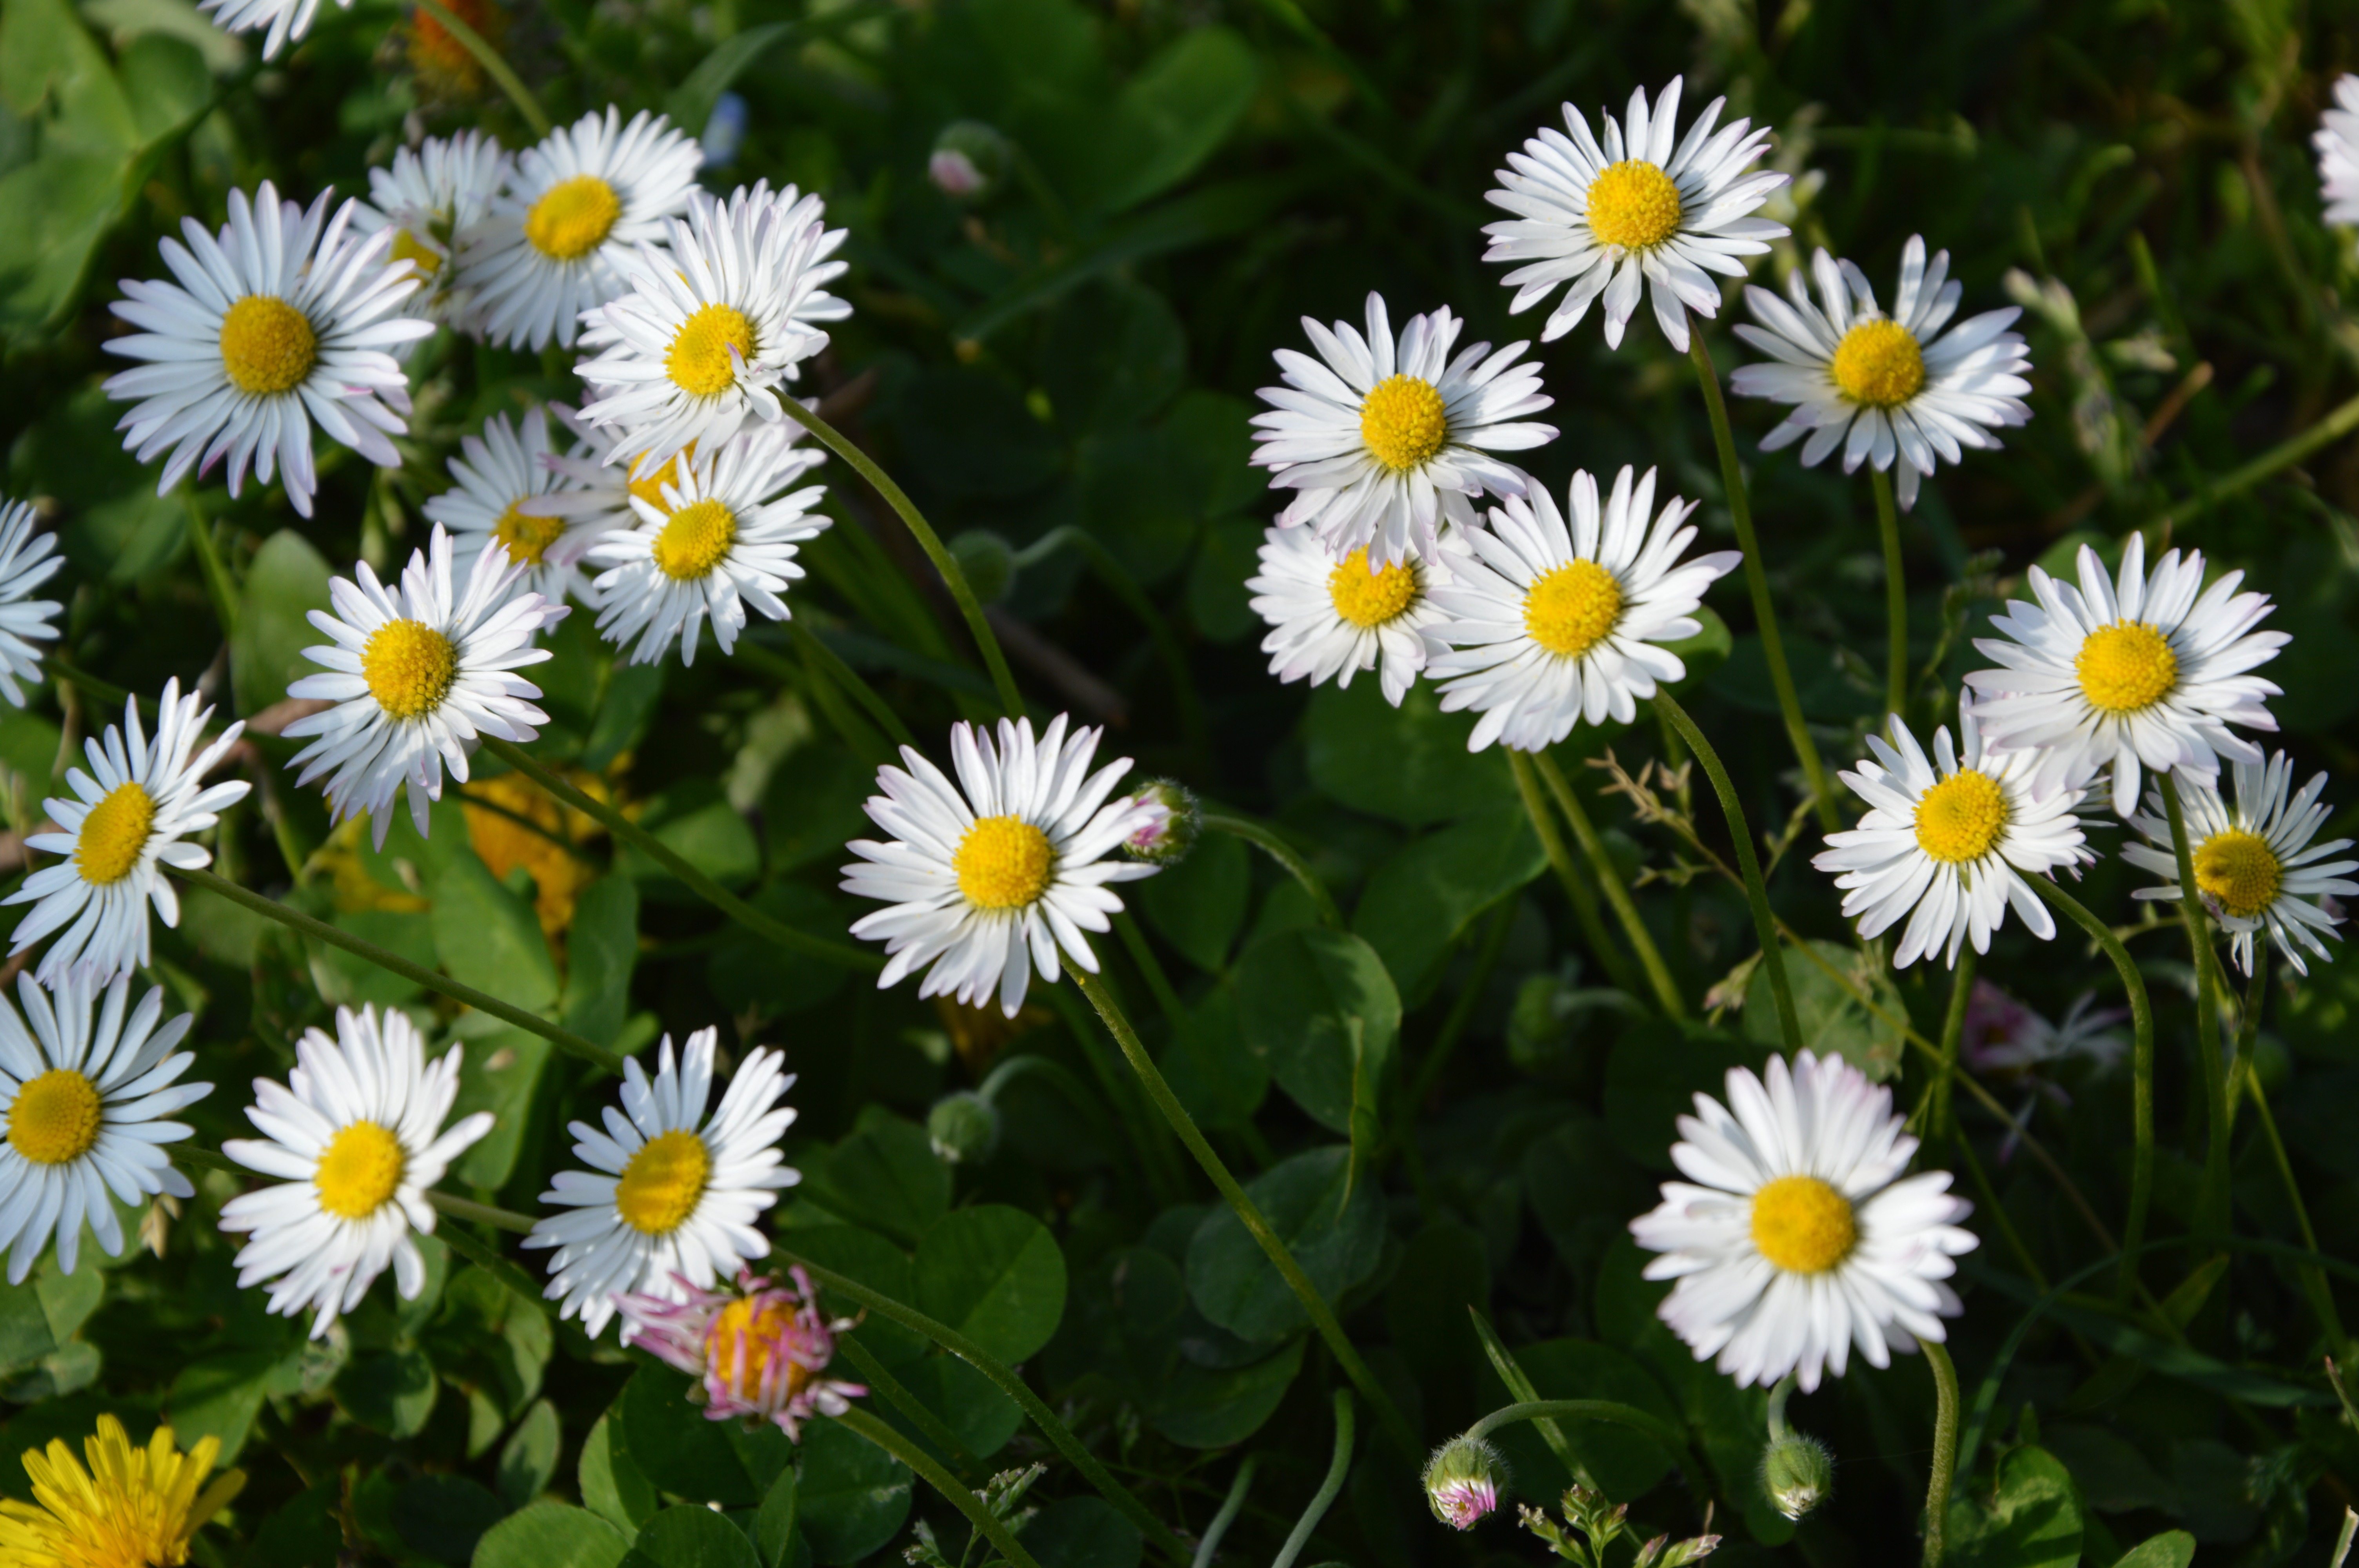
blossom, plant, white, field, meadow, flower, bloom, daisy, spring, herb, botany, yellow, flora, wildflower, aster, daisies, flowering plant, daisy family, oxeye daisy, annual plant, land plant, chamaemelum nobile, marguerite daisy, tanacetum parthenium